From the Land of the Moon

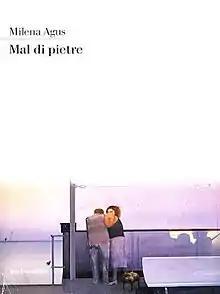
First edition (Italian)

From the Land of the Moon is a 2006 novella by the Italian writer Milena Agus. It was translated into English in 2010 by Ann Goldstein. Agus asked that the passages of her work that were written in Sardinian be kept, a wish that was respected.